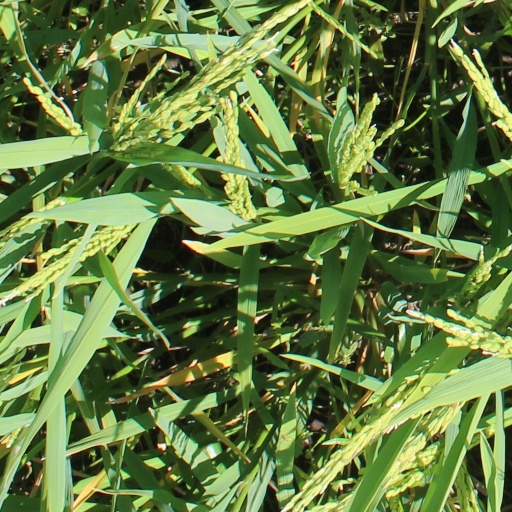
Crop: rice